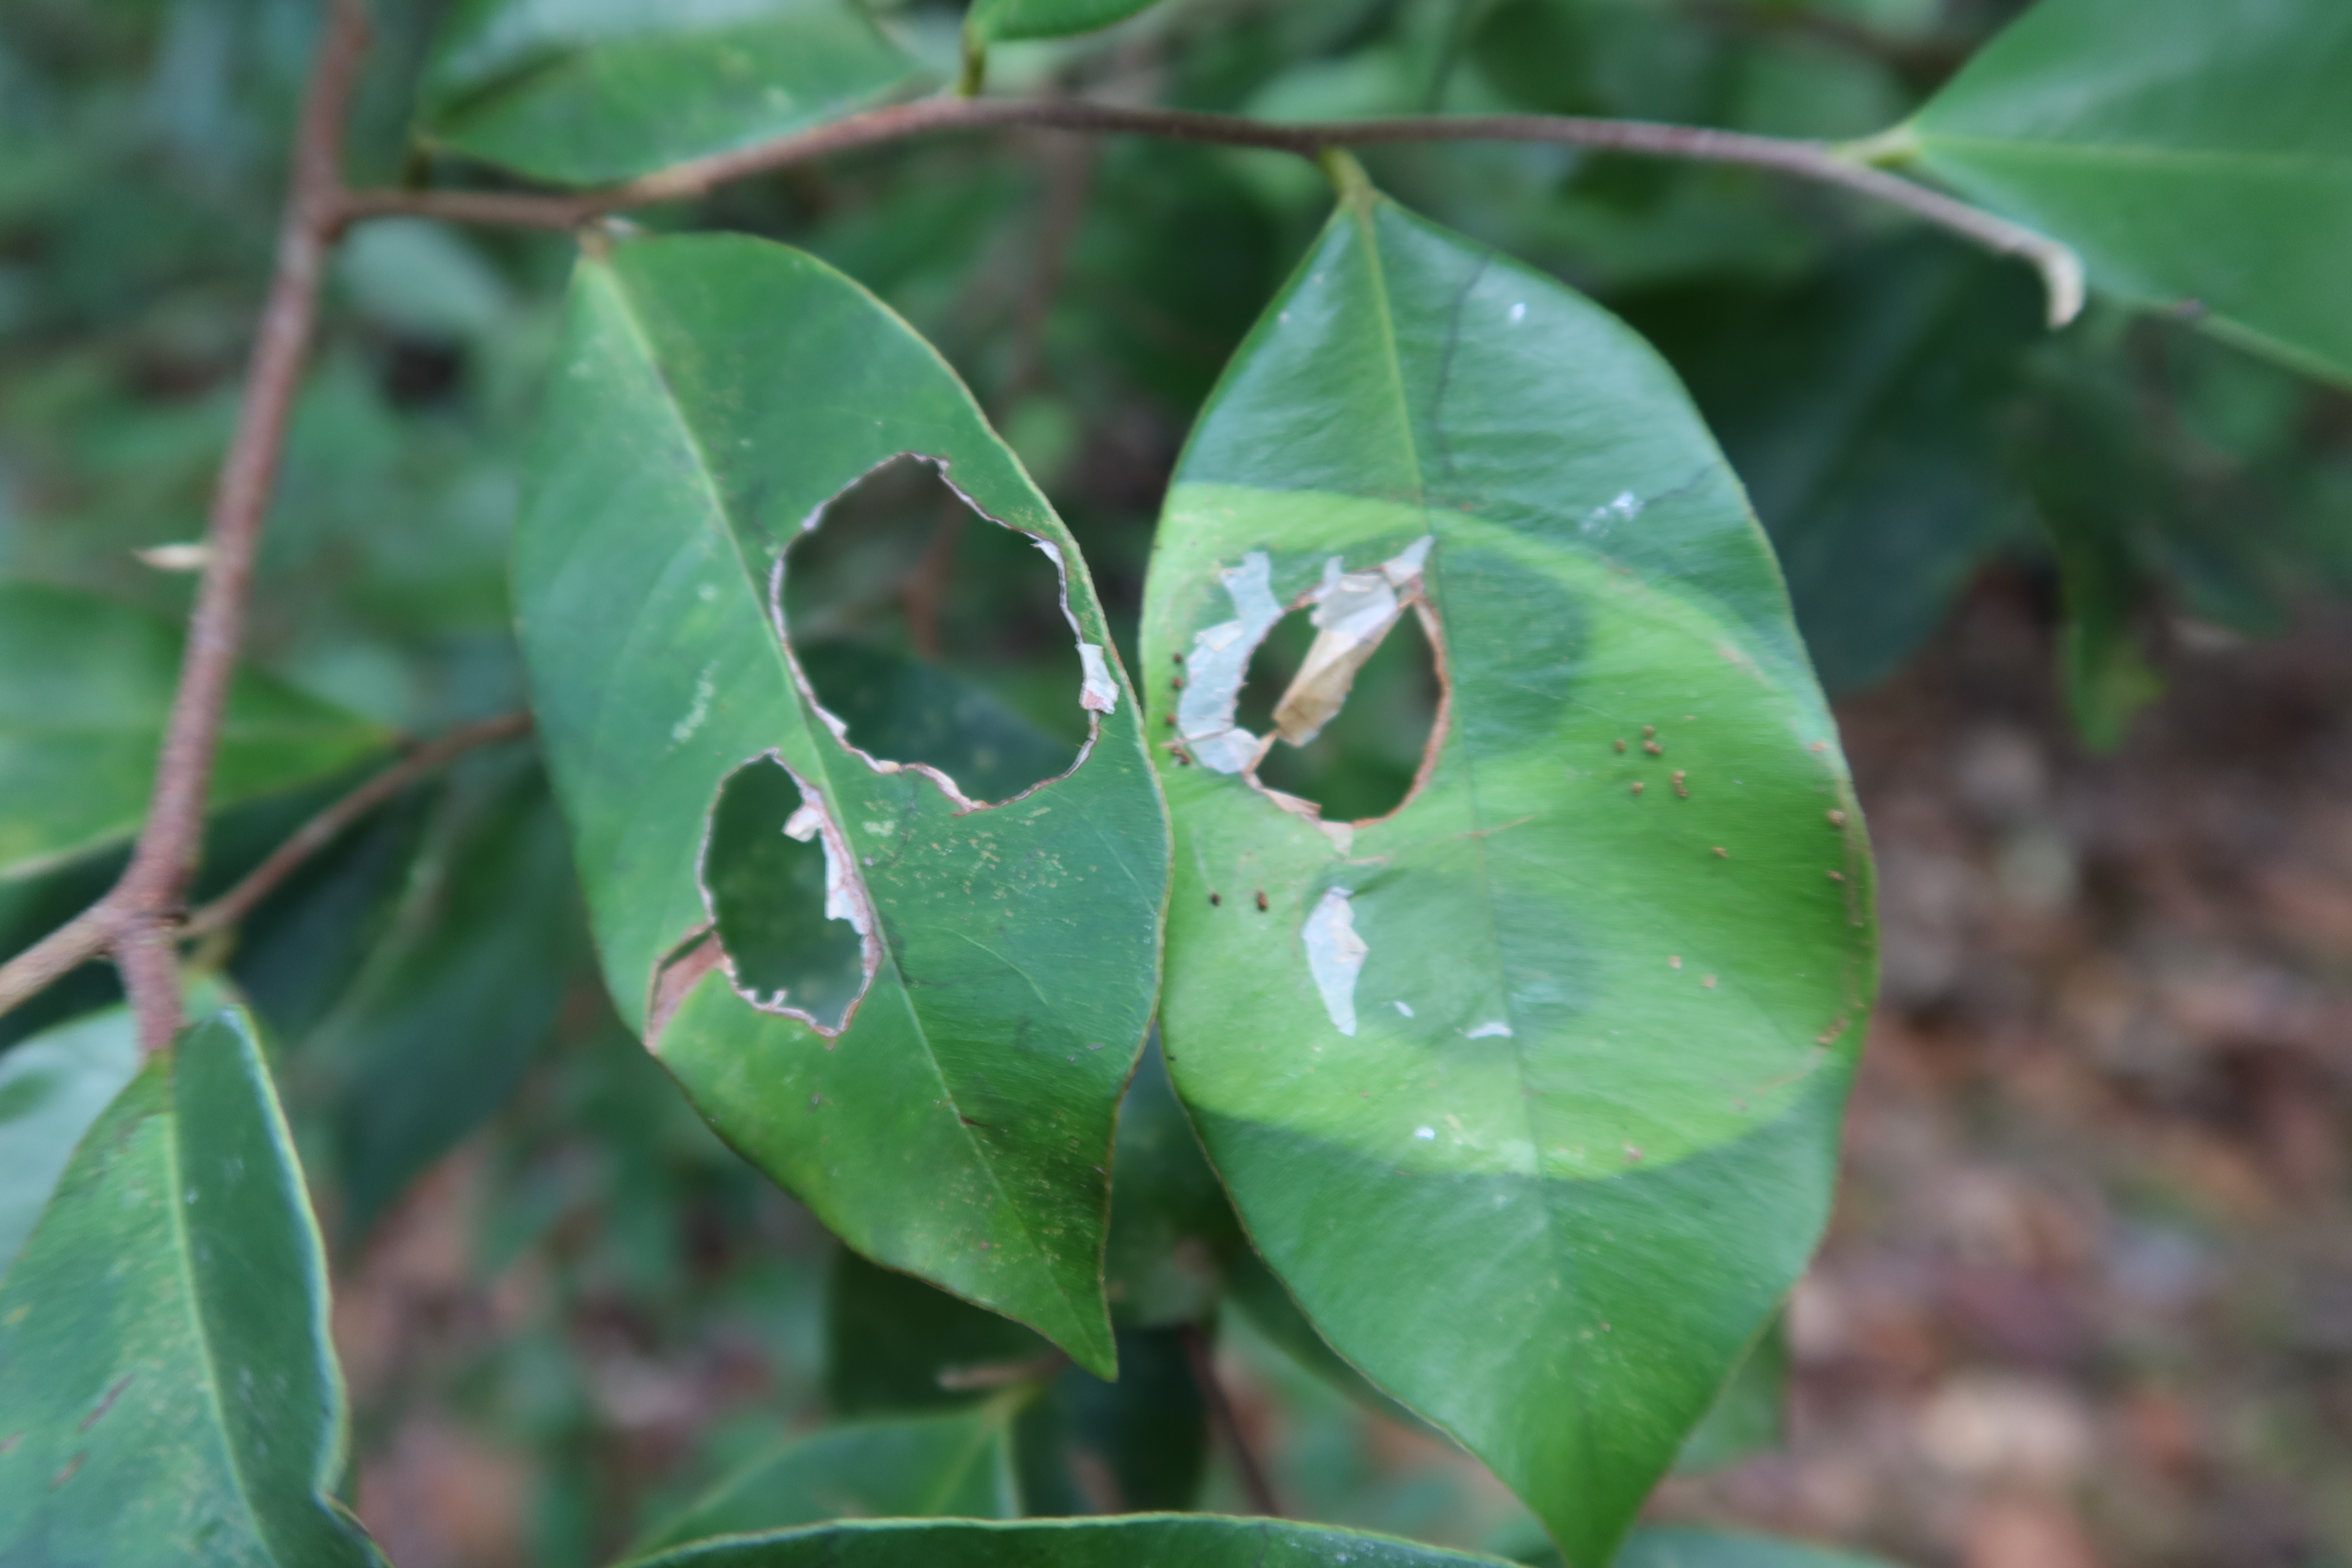
Label: Translucent lesion